Tunisian underground music

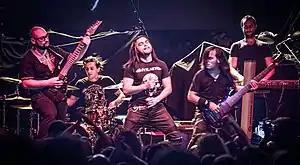
Metal band Myrath performing in Madrid, 2016

The most active scene is arguably that of Tunisian heavy metal bands, most notably Myrath, but also Persona, Nawather , Carthagods and Ymyrgar. Most of these bands sing in English and sometimes include Arabic sentences in the chorus of their songs. While several bands compose their own music, many of them perform covers.